William Shelford (engineer)

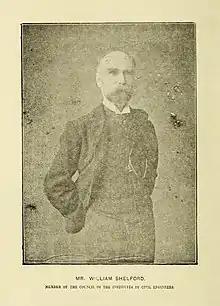

Born at Lavenham, Suffolk on 11 April 1834, he was eldest son of Rev William Heard Shelford (1799–1856), Fellow of Emmanuel College, Cambridge, and rector of Preston St. Mary, Suffolk; his mother was Emily Frost née Snape (1809–1889), eldest daughter of Rev. Richard Snape, rector of Brent Eleigh. Among his brothers, Thomas Shelford (1839–1900) became a member of the legislative council of the Straits Settlements, and was made C.M.G., while Rev. Leonard Edmund Shelford (1836–1914) was a clergyman who became vicar of St Martin-in-the-Fields in 1903 and whose brother-in-law was the evangelist William Cadman. In February 1850 Shelford went to Marlborough College, leaving at midsummer 1852 to become an engineer. He was first apprenticed to a mechanical engineer in Scotland, but in 1854 he became a pupil of William Gale, a waterworks engineer of Glasgow. During his two years' term of service he attended lectures at Glasgow University.